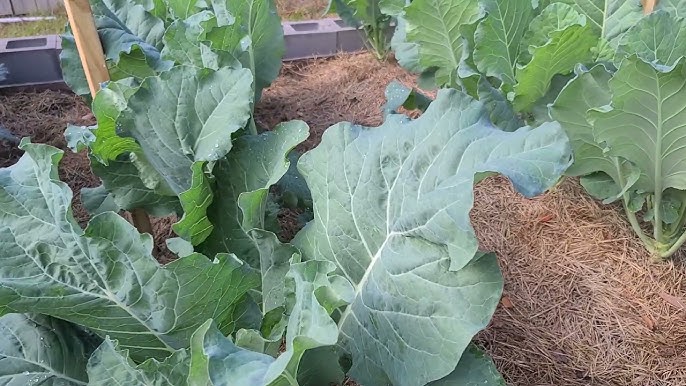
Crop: unknown
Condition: broccoli